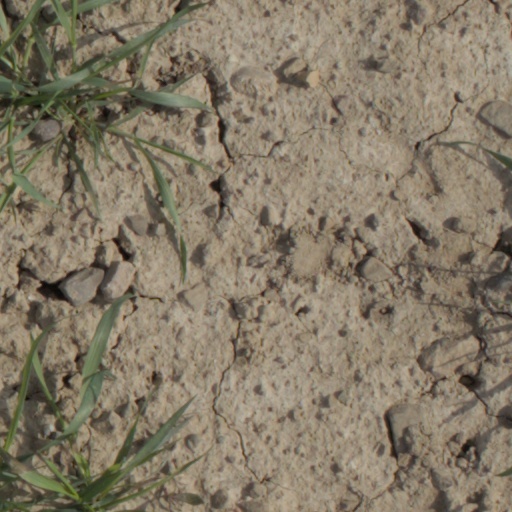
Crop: wheat